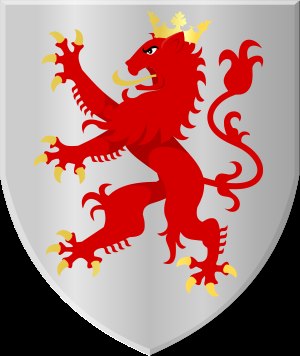
Grevskabet Zutphen
Grevskabets våben
Grevskabet Zutphen opstod i 1040'erne omkring den senere hansestad Zutphen i den nordlige del af Hamaland. Grevskabet lå i den nuværende provins Gelderland, tæt på den nuværende grænse til Tyskland.